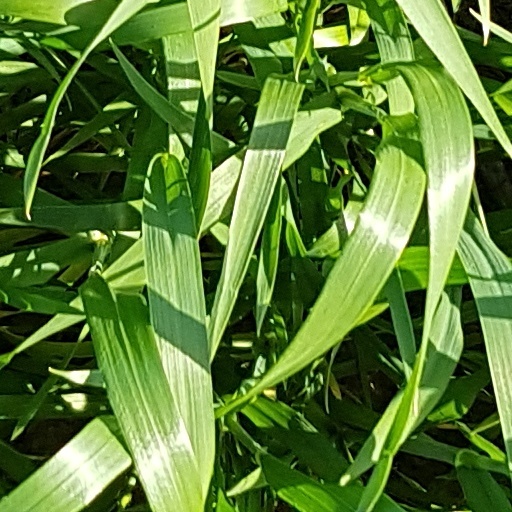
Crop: wheat